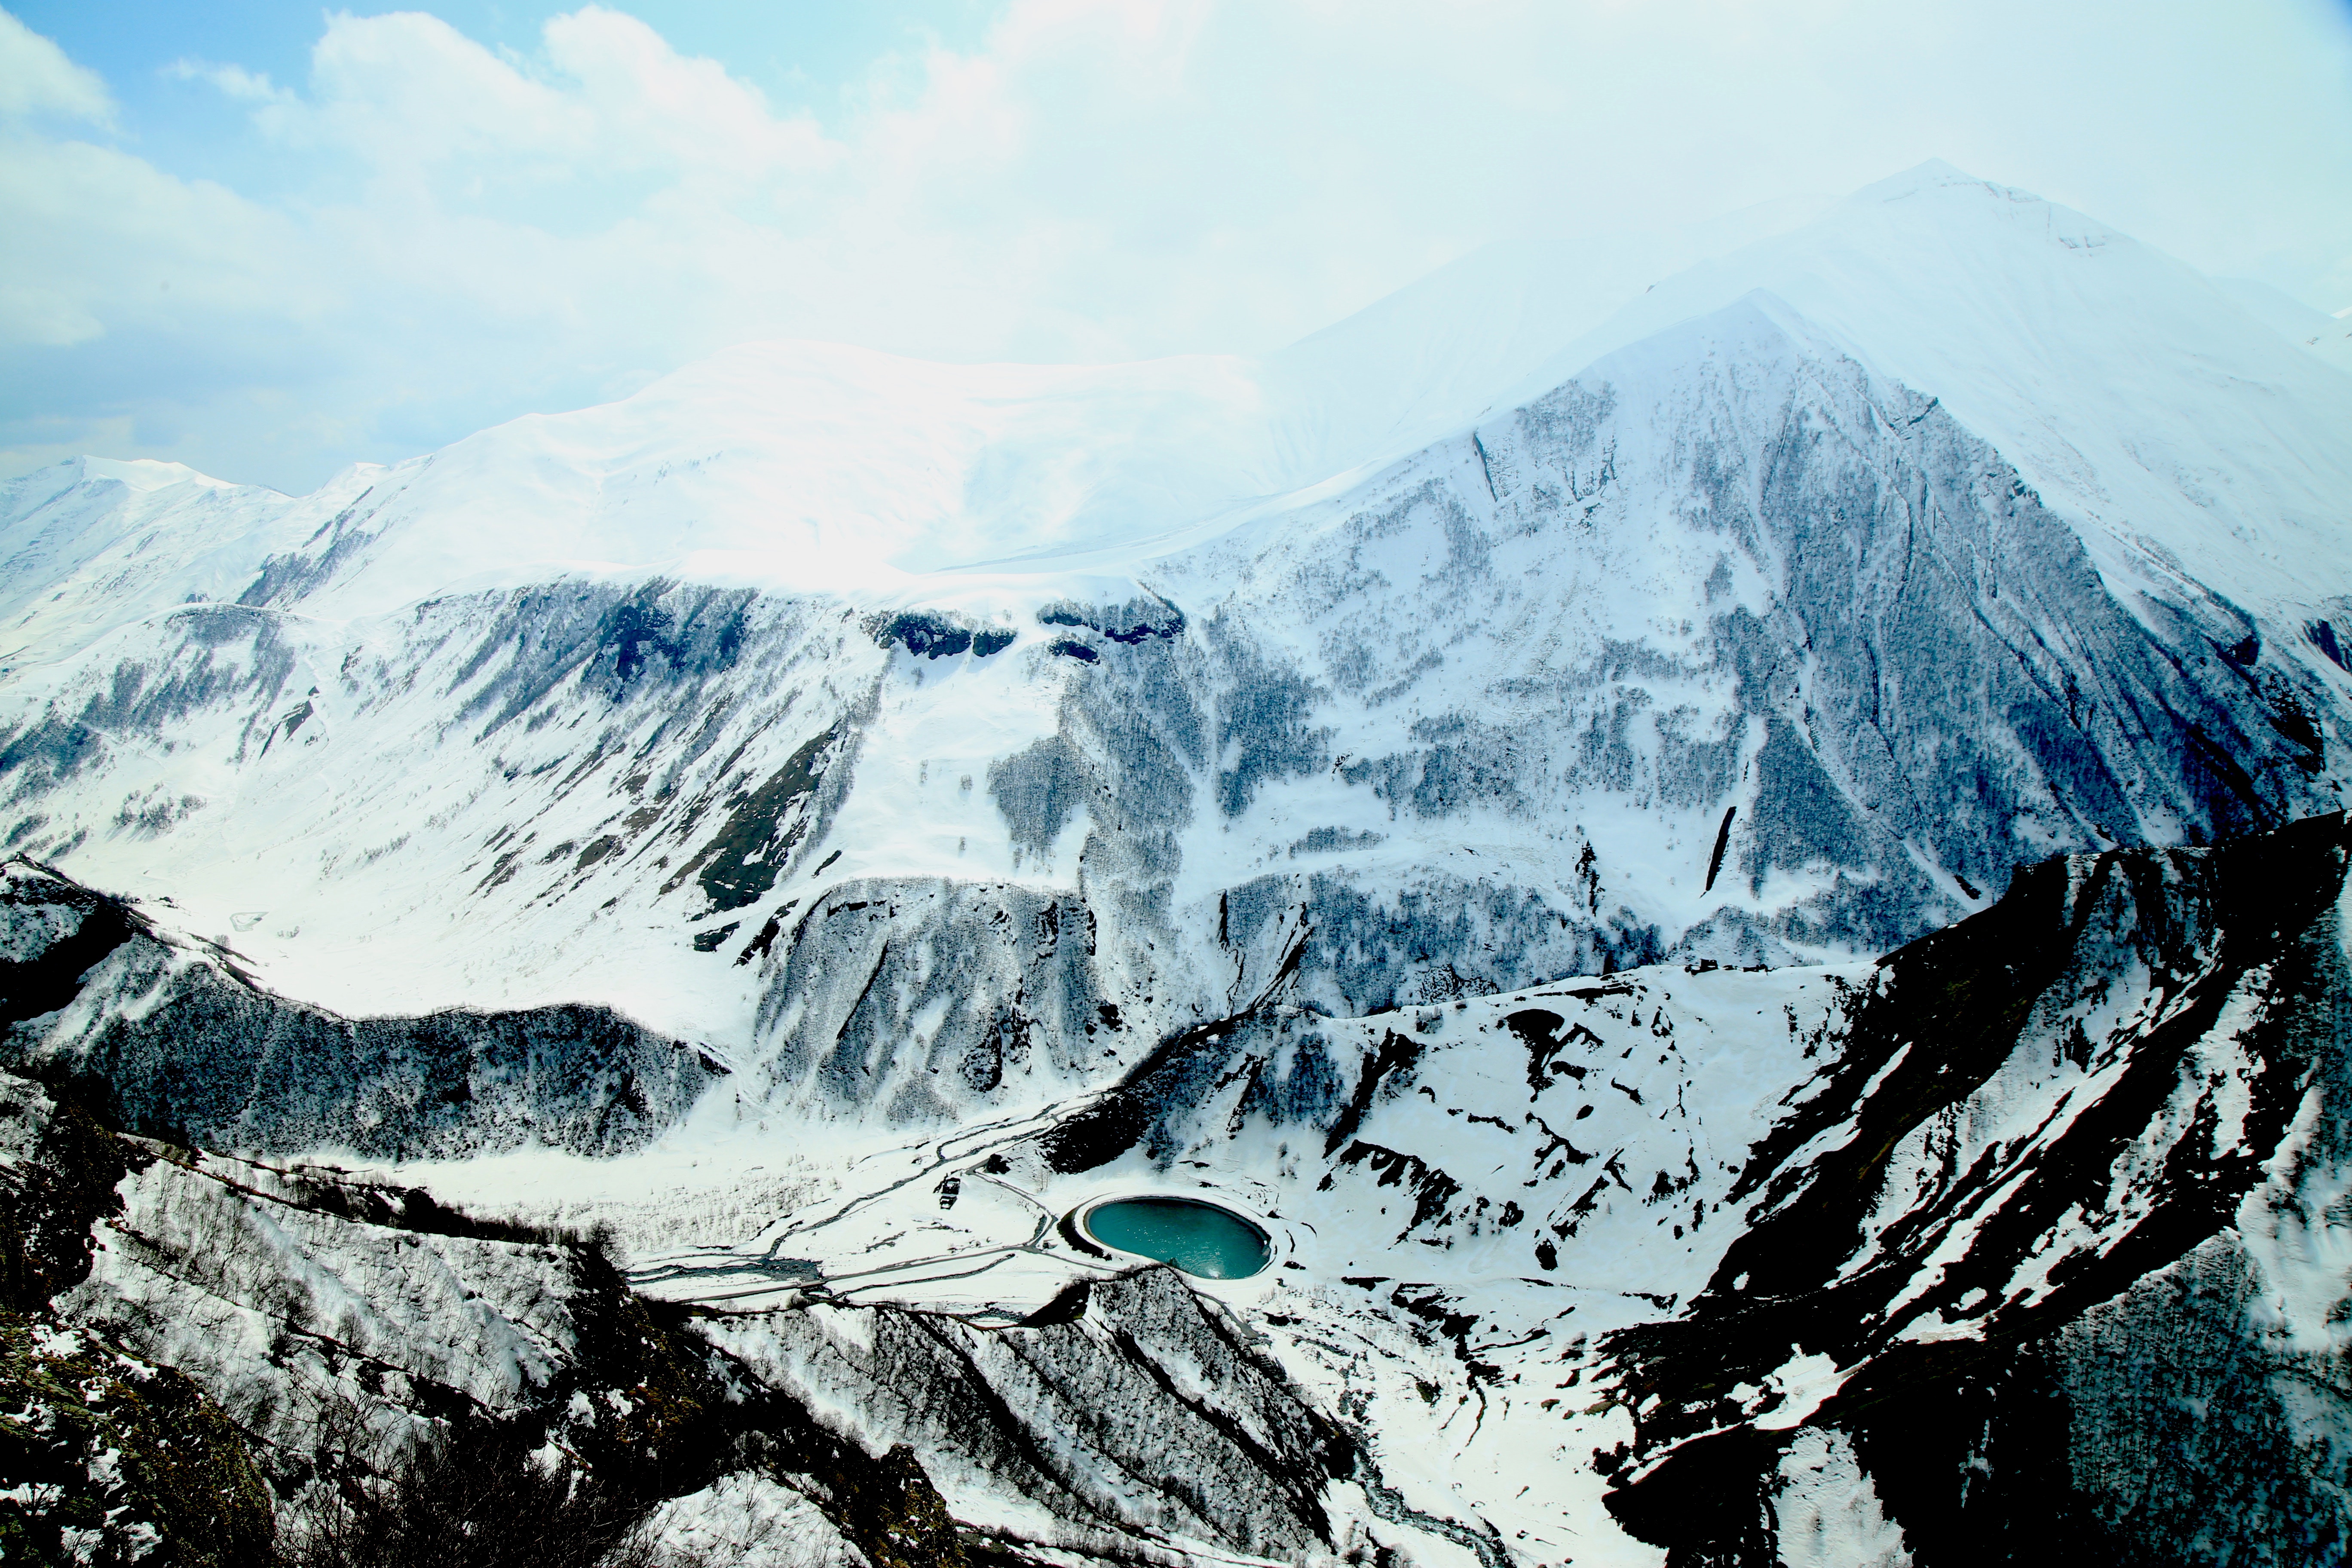
landscape, rock, mountain, snow, winter, cloud, sky, mountain range, glacier, national park, ridge, summit, massif, geology, alps, escarpment, fell, cirque, elevation, moraine, nunatak, mountain pass, hill station, mountainous landforms, glacial landform, geological phenomenon, ar te, mount scenery